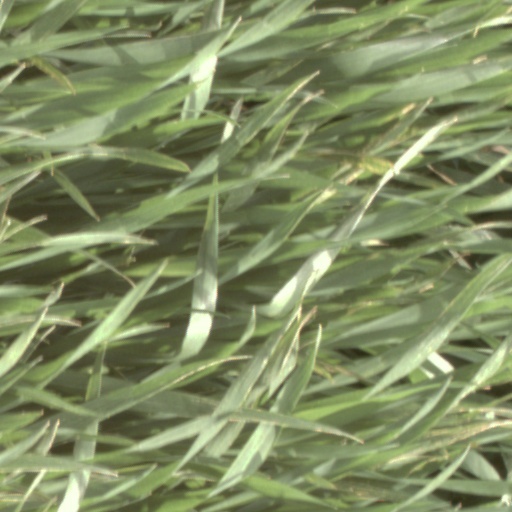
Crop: wheat